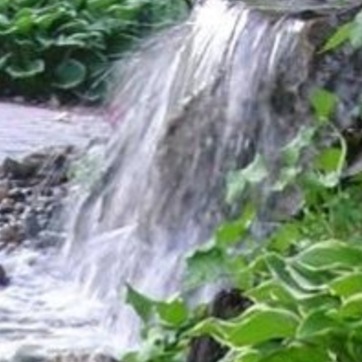
Material: water